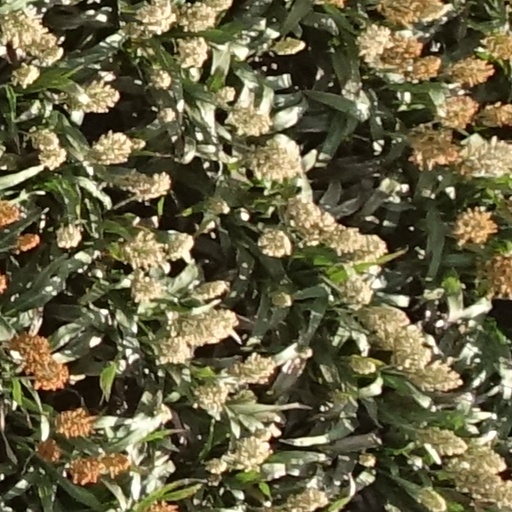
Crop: sorghum